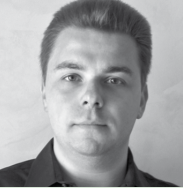
มักนุส มันส์เคอ

| name = มักนุส มันส์เคอ
| image = Magnus Manske.png
| image_size = 220
| caption = มักนุส มันส์เคอ ในปี ค.ศ. 2012
| birth_name = ไฮน์ริช มักนุส มันส์เคอ
| birth_place = โคโลญ รัฐนอร์ทไรน์-เว็สท์ฟาเลิน ประเทศเยอรมนีตะวันตก
| nationality = ชาวเยอรมัน|เยอรมัน
| fields = Plainlist|
* การหาลำดับดีเอ็นเอ
* การนำเสนอภาพข้อมูล
* มาลาเรีย
| alma_mater = มหาวิทยาลัยโคโลญ
| thesis_title = เจนเทิล เครื่องมือชีววิทยาระดับโมเลกุลอเนกประสงค์แบบเสรี
| thesis_url =
| thesis_year = ค.ศ. 2006
ไฮน์ริช มักนุส มันส์เคอ () เป็นเจ้าหน้าที่วิทยาศาสตร์อาวุโสที่สถาบันเวลล์คัมทรัสต์แซงเจอร์ ในเคมบริดจ์ สหราชอาณาจักร และเป็นนักพัฒนาซอฟต์แวร์รุ่นแรกของซอฟต์แวร์มีเดียวิกิ
== ชีวิตช่วงต้นและการศึกษา ==
มันส์เคอ เกิดในโคโลญ ประเทศเยอรมนี
เขาศึกษาชีวเคมีที่มหาวิทยาลัยโคโลญ และสำเร็จการศึกษาในปี ค.ศ. 2006 ด้วยคุณวุฒิปริญญาเอก วิทยานิพนธ์ของเขาคือเครื่องมือโอเพนซอร์ซสำหรับอณูชีววิทยาที่เรียกว่าเจนเทิล (ซอฟต์แวร์)|เจนเทิล
== ผลงานในระดับอาชีพ ==
ในฐานะนักเรียน มันส์เคอเป็นหนึ่งในผู้เขียนบทความรายแรกของสารานุกรมอินเทอร์เน็ตนูพีเดีย ที่มาก่อนวิกิพีเดีย และต่อมาได้เขียนซอฟต์แวร์มีเดียวิกิเวอร์ชันแรกที่วิกิพีเดียใช้อยู่ มันส์เคอเคยทำงานที่เคมบริดจ์กับสถาบันเวลล์คัมทรัสต์แซงเจอร์ตั้งแต่เดือนเมษายนปี ค.ศ. 2007 แต่ยังคงมีบทบาทในการพัฒนาเครื่องมือสำหรับวิกิพีเดีย รวมถึงโครงการพี่น้องอย่างวิกิสนเทศและวิกิมีเดียคอมมอนส์ Wikimedia-related tools by Magnus Manske
ในปี ค.ศ. 2012 มันส์เคอเป็นผู้ร่วมเขียนบทความที่ตีพิมพ์ในนิตยสาร"เนเจอร์ (วารสาร)|เนเจอร์" ซึ่งแสดงให้เห็นถึงวิธีใหม่ในการระบุพื้นที่ที่มีการพัฒนาปรสิตมาลาเรีย และอธิบายเทคนิคในการวางแผนความต้านทานต่อยามาลาเรีย นักวิจัยได้พัฒนาเทคนิคในการสกัดดีเอ็นเอปรสิตมาลาเรียออกจากเลือดโดยตรง ซึ่งช่วยลดข้อผิดพลาดในการเรียงลำดับ
== การพัฒนามีเดียวิกิ ==
ในฐานะนักเรียน มันส์เคอเป็นหนึ่งในผู้ที่มีบทบาทมากที่สุดในโครงการนูพีเดีย ด้วยการเขียนเนื้อหาเกี่ยวกับหัวข้อชีววิทยา และการพัฒนาเครื่องมือรวมถึงส่วนขยายสำหรับนูพีเดีย ต่อมา เขาไม่พอใจกับข้อจำกัดของซอฟต์แวร์ที่มีอยู่ มันส์เคอได้พัฒนาหนึ่งในรุ่นแรกของสิ่งที่ต่อมากลายเป็นมีเดียวิกิ โดยซอฟต์แวร์รุ่นใหม่ของเขาได้รับการติดตั้งในปี ค.ศ. 2002
ซอฟต์แวร์วิกิที่ใช้ในวิกิพีเดียแรกเริ่มเดิมทีเรียกว่ายูสมอดวิกิและได้รับการเขียนในภาษาเพิร์ล ซึ่งมีปัญหาของขนาดเริ่มต้นที่จะนำเสนอตัวเองเมื่อวิกิพีเดียเติบโตขึ้น ในช่วงฤดูร้อนปี ค.ศ. 2001 มันส์เคอเริ่มทำงานแทนยูสมอดวิกิซึ่งจะได้รับการสนับสนุนจากฐานข้อมูลและจะมี "คุณลักษณะเฉพาะของวิกิพีเดีย" เมื่อวันที่ 25 มกราคม ค.ศ. 2002 มันส์เคอได้เปิดตัวเอนจินวิกิภาษาพีเอชพีที่ใช้มายเอสคิวเอลเวอร์ชันแรก เรียกว่า"เฟส II" หนึ่งในนวัตกรรมที่ดำเนินการโดยมันส์เคอในเฟส II คือการใช้เนมสเปซเพื่อแยกหน้าเว็บประเภทต่าง ๆ เช่นเนมสเปซ "พูดคุย" หรือ "ผู้ใช้" ซึ่งแตกต่างจากซอฟต์แวร์วิกิที่เก่ากว่าซึ่งไม่มีเนมสเปซที่แตกต่างกัน เฟส II ยังนำเสนอคุณลักษณะอื่น ๆ อีกหลายอย่างที่ยังคงมีอยู่ในปัจจุบัน รวมทั้งการอัปโหลดไฟล์, รายการเฝ้าดู, ลายเซ็นอัตโนมัติ และรายชื่อการมีส่วนร่วมของผู้ใช้ การเขียนใหม่ของมันส์เคอทำให้การรวบรวมรูปภาพในบทความวิกิพีเดียทำได้ง่ายขึ้น และสร้างกลุ่มผู้ใช้ใหม่: ผู้ดูแลระบบสามารถลบหน้าและบล็อกผู้ก่อกวน
มันส์เคอเป็นผู้สนับสนุนโอเพนซอร์สและโดยเฉพาะใบสัญญาอนุญาตสัญญาอนุญาตสาธารณะทั่วไปของกนู|จีพีแอล และการทำงานของมีเดียวิกิเวอร์ชันก่อนหน้านี้ได้รับการเปิดตัวภายใต้สัญญาอนุญาตจีพีแอล
ซอฟต์แวร์เฟส II ของมันส์เคอพบปัญหาเกี่ยวกับการโหลดเนื่องจากวิกิพีเดียยังคงเติบโตต่อไป ดังนั้น ลี แดเนียล คร็อกเกอร์ จึงเขียนใหม่ ซึ่งนำไปสู่เฟส III โดยได้ใช้ตั้งแต่เดือนมิถุนายน ค.ศ. 2002 และตั้งแต่ ค.ศ. 2003 เป็นต้นไป เรียกว่า "มีเดียวิกิ" ปัจจุบันซอฟต์แวร์มีเดียวิกิได้รับการใช้เป็นแพลตฟอร์มหลักสำหรับทั้งวิกิพีเดียและโครงการวิกิมีเดียหลายโครงการ เช่นเดียวกับในหลายองค์กรและในหลายสถาบัน
มันส์เคอยังคงพัฒนาเครื่องมือและส่วนขยายสำหรับมีเดียวิกิ รวมทั้งเครื่องมือสำหรับการเป็นสมาชิกหมวดหมู่แผนที่, คำนวณทางแยกหมวดหมู่ และนำเข้าภาพจากฟลิคเกอร์ไปยังคอมมอนส์ มันส์เคอยังได้พัฒนาส่วนขยายไซต์ซึ่งนำวากยสัมพันธ์อย่างเอกซ์เอ็มแอลมาใช้กับการจัดการอ้างอิง
== คำกล่าวขวัญ ==
ไฟล์:Magnus Manske crop.jpg|thumb|มันส์เคอในอีเวนต์วิกิสนเทศเมื่อปี ค.ศ. 2015
มันส์เคอได้รับการยอมรับว่าเป็นผู้สร้างบทความแรกในวิกิพีเดียภาษาเยอรมัน ซึ่งเป็นบทความปฏิกิริยาลูกโซ่พอลิเมอเรส ที่เขียนครั้งแรกโดยเขาในปี ค.ศ. 2001
ในปี ค.ศ. 2002 จิมมี เวลส์ ได้ตั้งให้วันที่ 25 มกราคมเป็นวิกิพีเดีย:วันมักนุส มันส์เคอ|วันมักนุส มันส์เคอ เพื่อเป็นเกียรติแก่การมีส่วนร่วมของเขาในวิกิพีเดีย เขาประกาศว่า "คืนนี้ตอนเย็น ชาววิกิพีเดียทุกคนควรดื่มอวยพรให้แก่มักนุสและการสร้างสรรค์มากมายของเขา" ส่วนแลร์รี แซงเจอร์ ในความทรงจำของเขาช่วงต้นของประวัติศาสตร์วิกิพีเดีย ได้เน้นการมีส่วนร่วมของมันส์เคอในโครงการ และระบุถึงความสำเร็จในขั้นสุดท้ายของวิกิพีเดียต่อกลุ่มผู้กระทำหลัก ร่วมกันในบทบาทสำคัญ:
วิกิพีเดียเริ่มต้นกับกลุ่มคนจำนวนมากจากนูพีเดีย อิทธิพลของชาวนูพีเดียเป็นส่วนสำคัญในช่วงต้น ผมคิดว่าโดยเฉพาะอย่างยิ่งต่อความไม่รู้จักเหน็ดเหนื่อยของมักนุส มันส์เคอ (ที่ทำงานเกี่ยวกับซอฟต์แวร์สำหรับทั้งสองโครงการ), ผู้มีความพิถีพิถันขาประจำของเราอย่างรูธ อิฟเชอร์ และนักเขียนโปรแกรมโป๊กเกอร์ที่ฉลาดมากอย่างลี แดเนียล คร็อกเกอร์—ก็ยังคงมีชื่ออยู่ เนื่องจากโครงการเริ่มต้นกับคนเก่งเหล่านี้ และเราก็สามารถที่จะนำมาใช้, อธิบาย และส่งเสริมกิจวัตรที่ดี รวมถึงนโยบายกับคนหน้าใหม่ รากของชาวนูพีเดียของโครงการช่วยในการพัฒนาที่แข็งแกร่ง, ชุมชนที่มีประสิทธิภาพ และประสบความสำเร็จ
มันส์เคอ พร้อมกับคนอื่น ๆ ได้รับการยอมรับว่าเป็นผู้สนับสนุนหลักของมีเดียวิกิโดยสมาคมเทคนิคคอมพิวเตอร์ขั้นสูงยูสนิกซ์ในปี ค.ศ. 2010 เมื่อมีเดียวิกิและมูลนิธิวิกิมีเดียได้รับรางวัลสตัก (กลุ่มผู้ใช้เครื่องมือซอฟต์แวร์)
== อ้างอิง ==
== แหล่งข้อมูลอื่น ==
*
* Wikimedia tools written by Manske on Toolforge ( In Hay's directory)
*
*
*
*
หมวดหมู่:นักเขียนโปรแกรมชาวเยอรมัน
หมวดหมู่:บุคคลจากโคโลญ